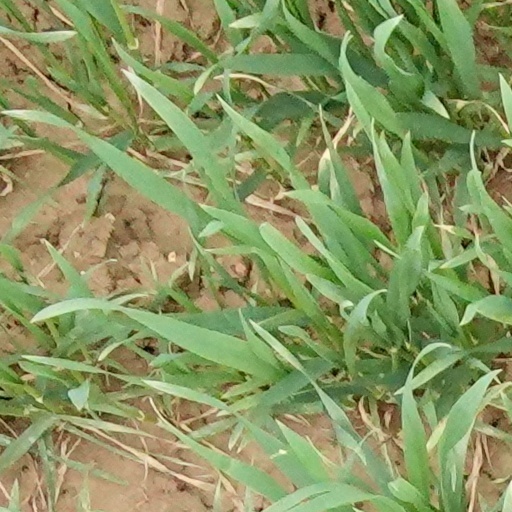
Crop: wheat